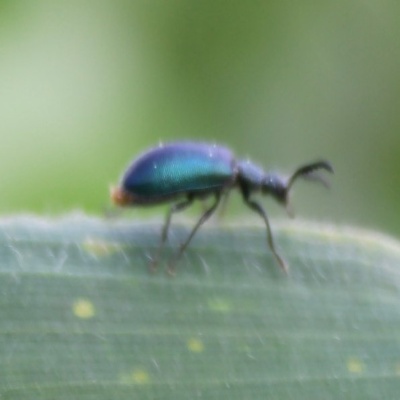
Crop: Maize
Condition: leaf beetle